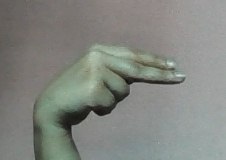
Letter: ain